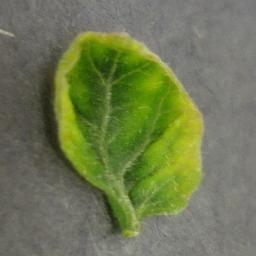
Label: Tomato___Tomato_Yellow_Leaf_Curl_Virus